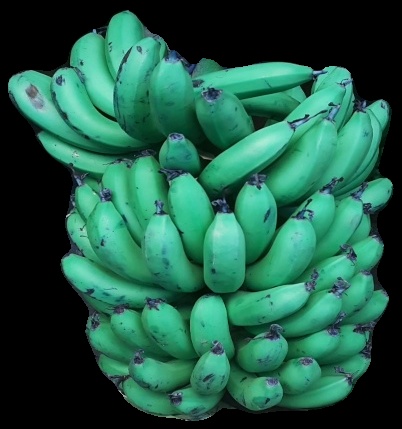
Variety: pachbale
Grade: grade1